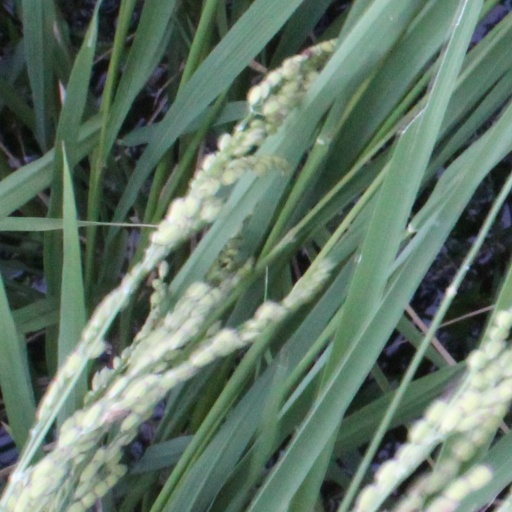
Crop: rice